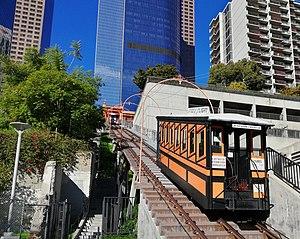
Le Angels Flight à Los Angeles en 2019
La La Land, ou Pour l'amour d'Hollywood au Québec, est un film musical américain écrit et réalisé par Damien Chazelle, sorti en 2016.